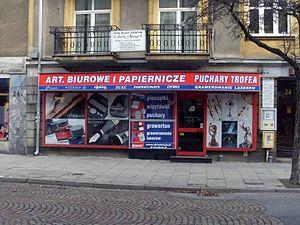
Une papeterie est un magasin vendant des fournitures de bureau ou des fournitures scolaires. Ce type de commerce est souvent couplé avec celui d'une librairie ou une maison de la presse.